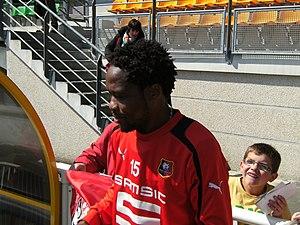
Photo prise lors d'un entraînement du Stade rennais au stade de Marville de Saint-Malo le 3 mai 2013. Ici, Jean II Makoun.